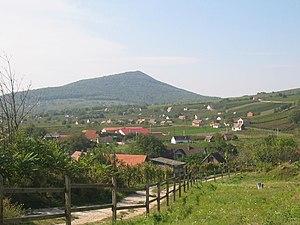
Le massif de Villány est un massif collinéen situé au sud de Pécs dans les collines de Transdanubie.
Villány est une région viticole hongroise située dans le comitat de Baranya.
Villány est une localité hongroise, ayant le rang de ville dans le comitat de Baranya.
Le Szársomlyó est un sommet de Hongrie, situé dans le comitat de Baranya, dans le massif de Villány.